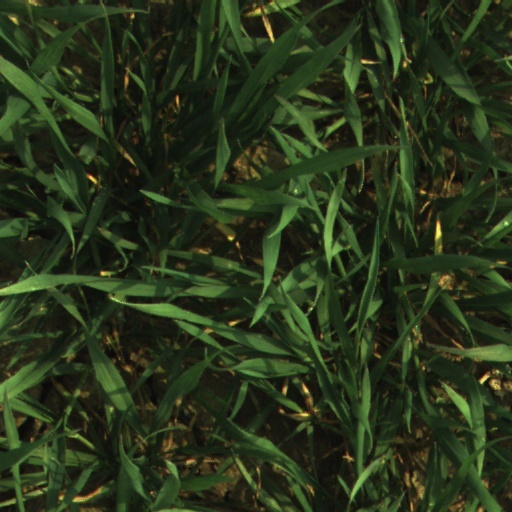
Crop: wheat